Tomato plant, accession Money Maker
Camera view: tilt-top (135 deg); turntable rotation: 120 degrees
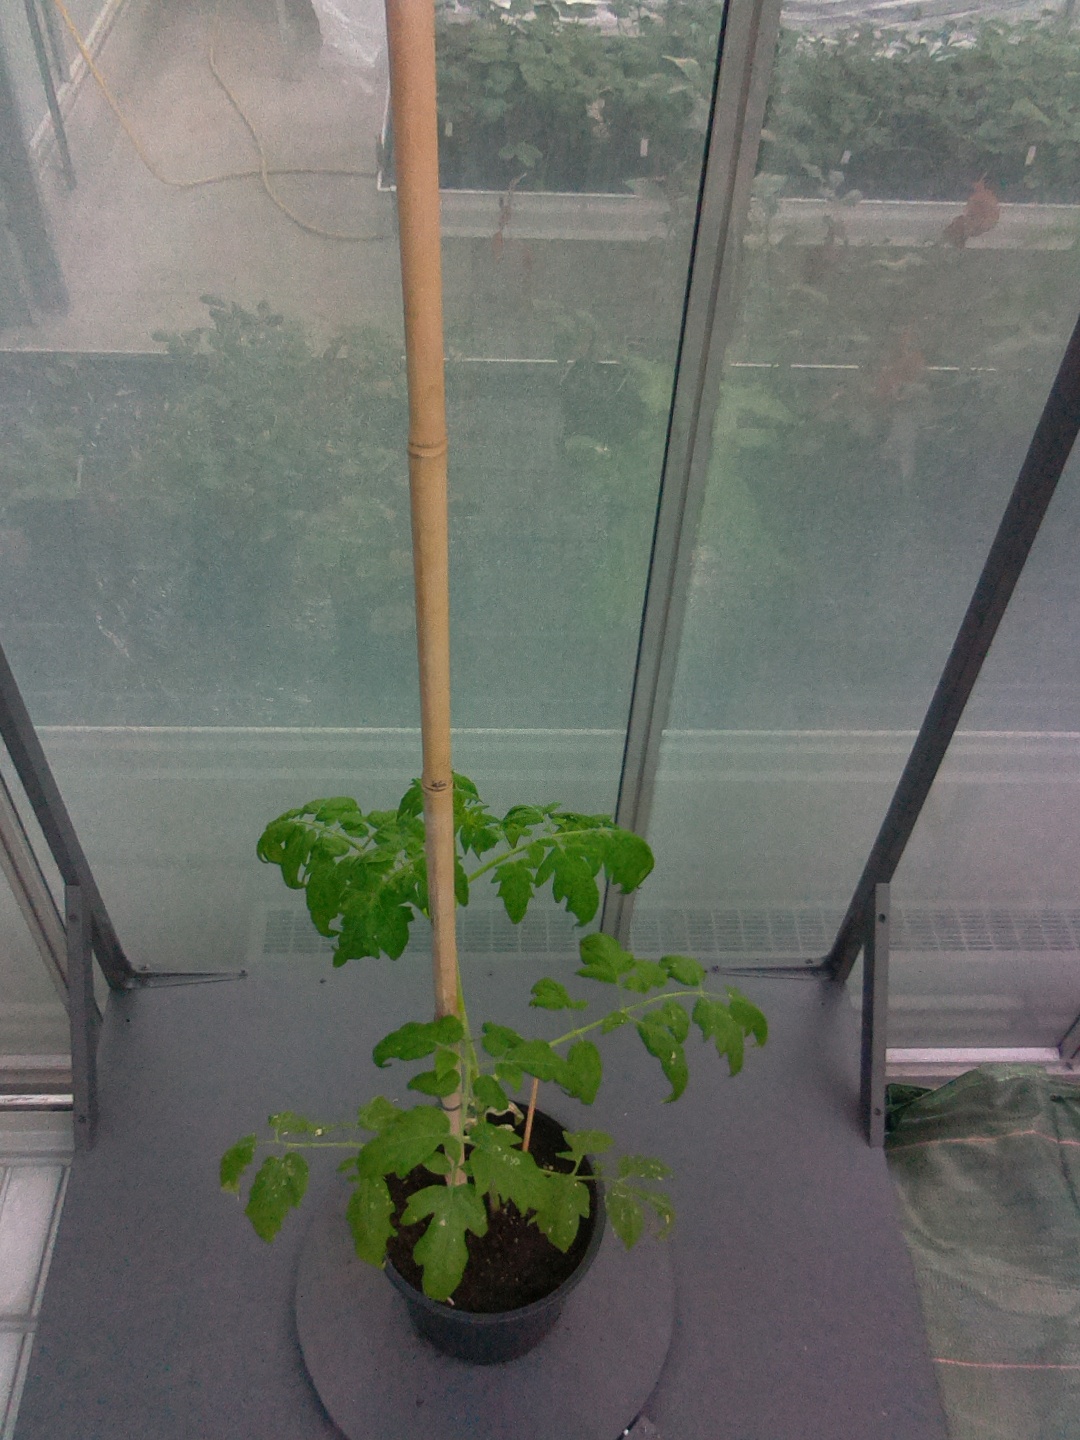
BBCH growth stage 15: 10 of true leaves visible